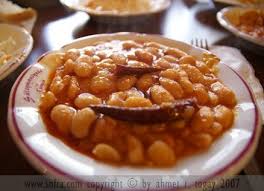
Yemek: kuru_fasulye